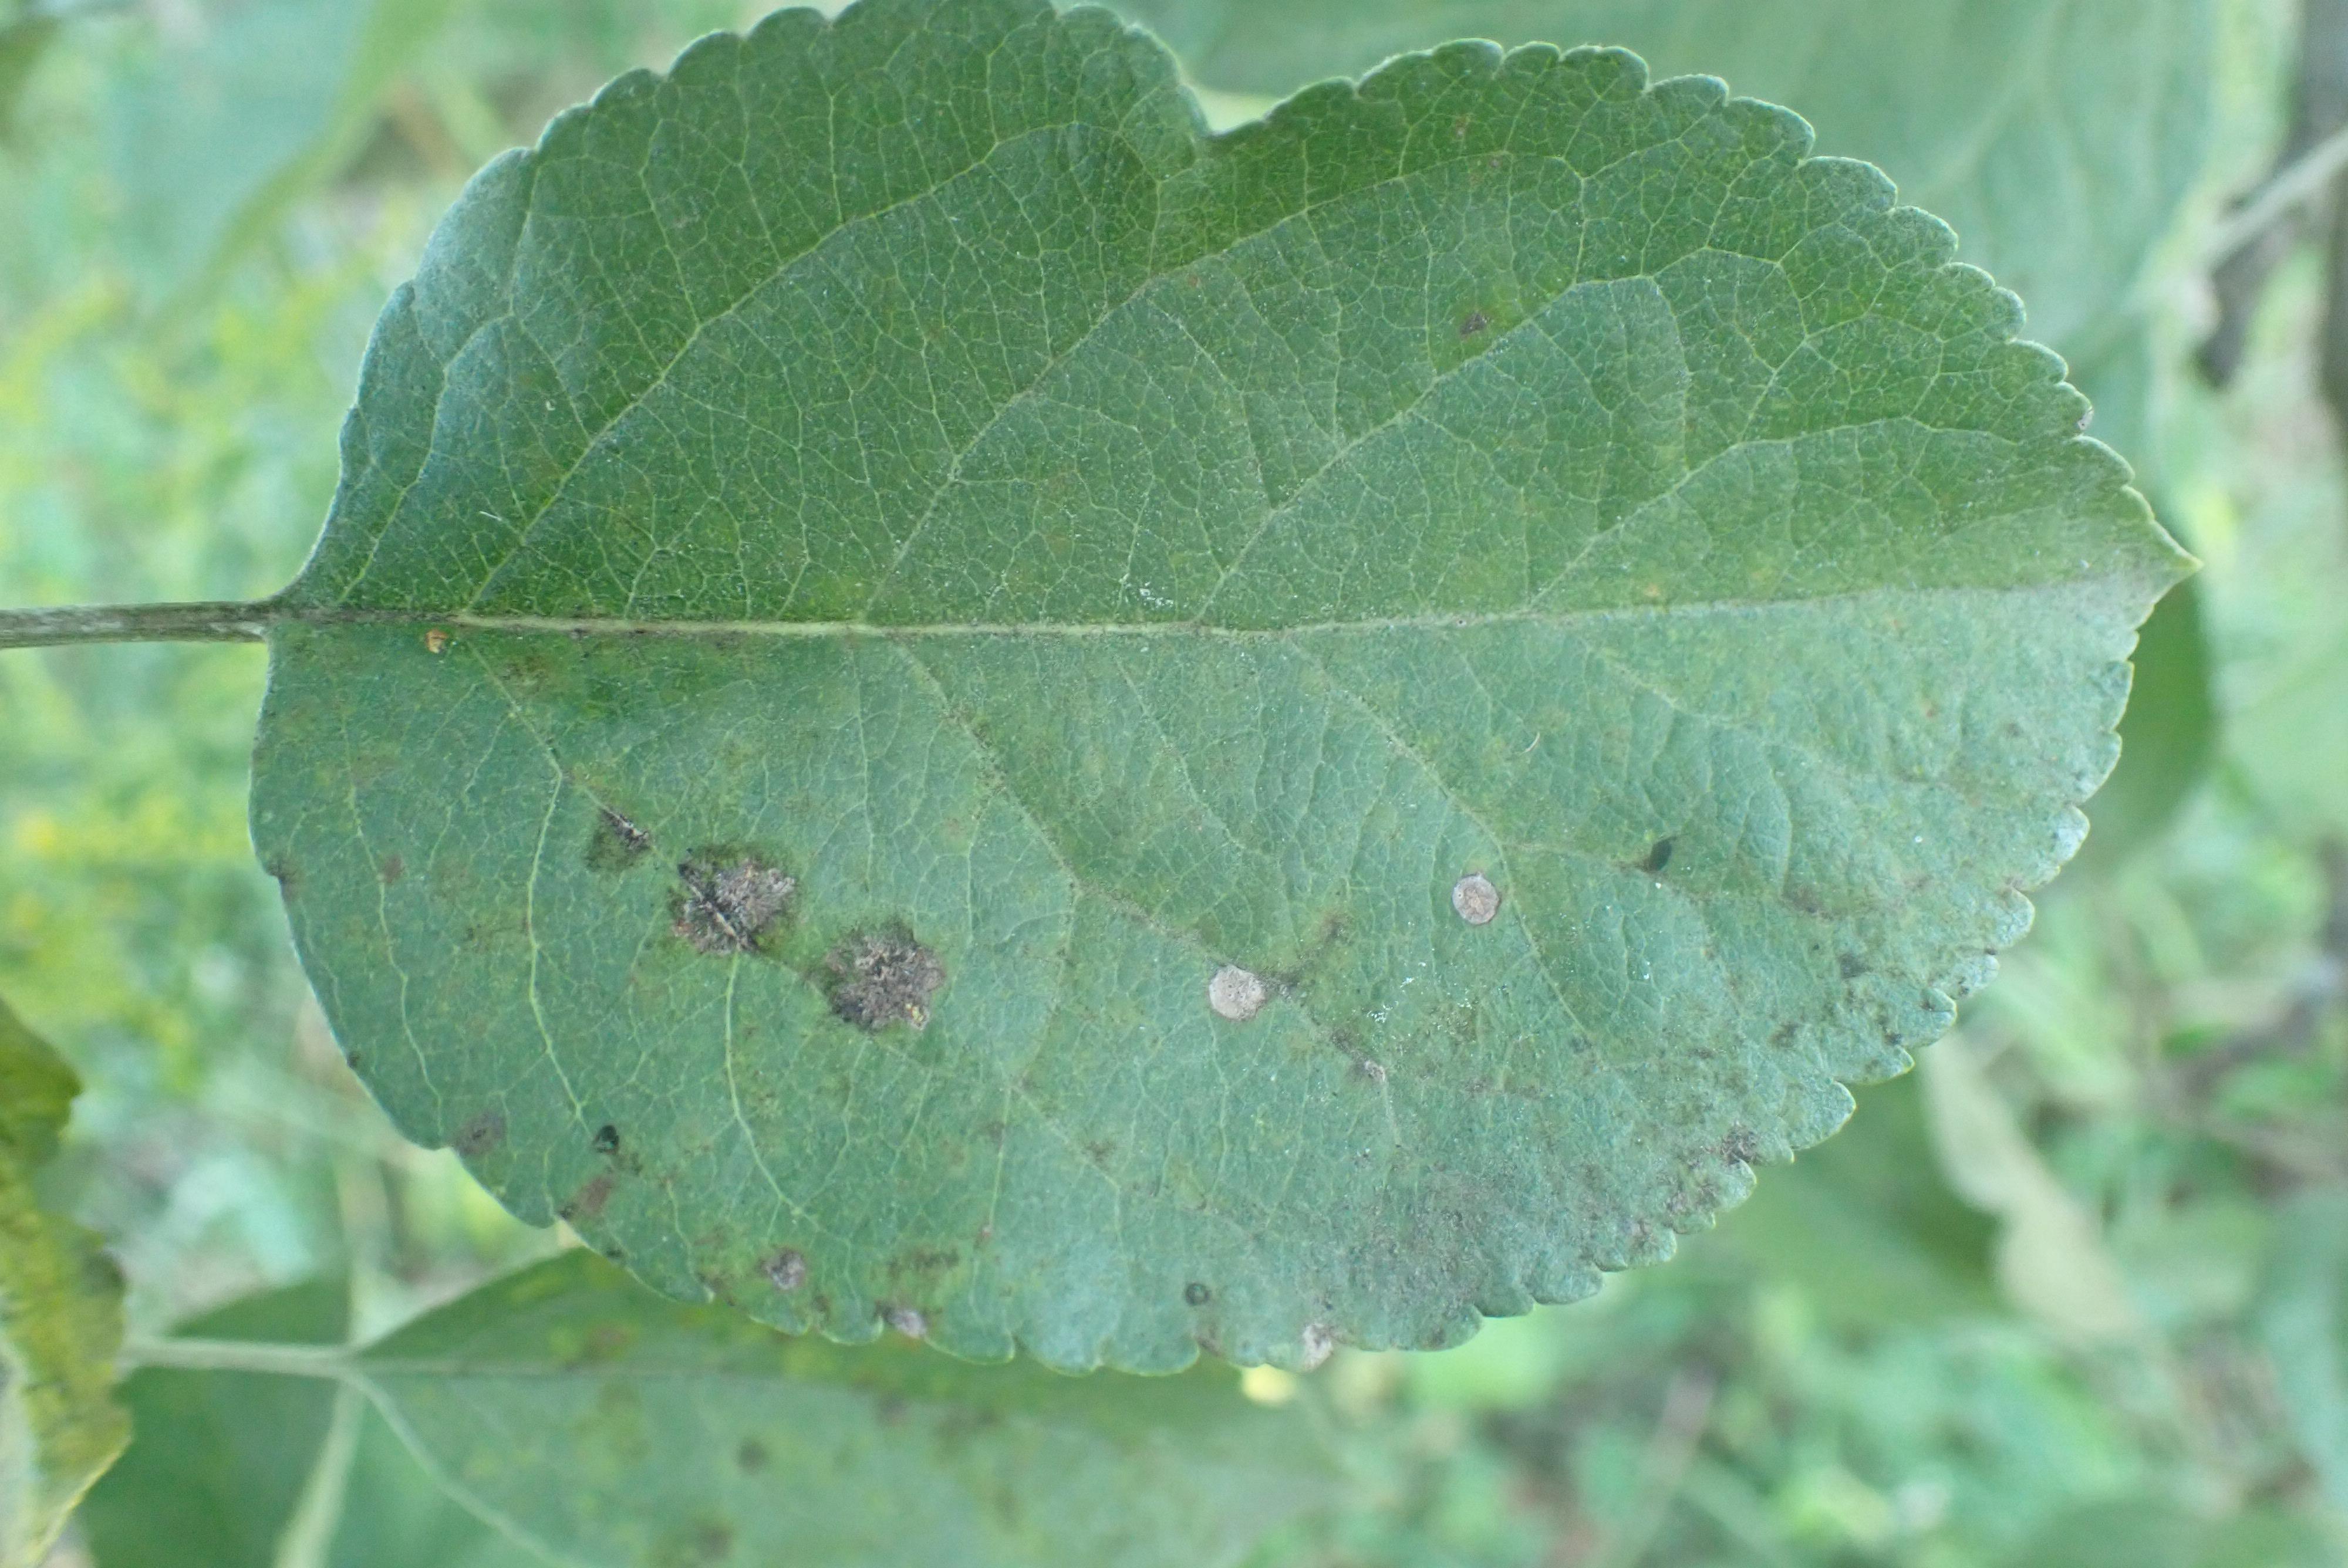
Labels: scab, frog_eye_leaf_spot